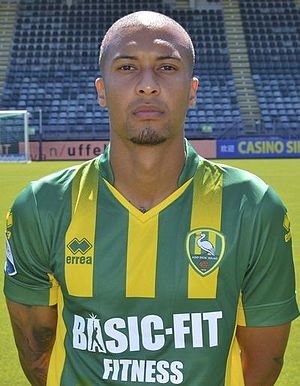
Gianni Zuiverloon
Gianni Zuiverloon
Gianni Michel Eugène Zuiverloon er en hollandsk fodboldspiller, der spiller for klubben ADO Den Haag. Han er forsvarsspiller, fortrinsvis højre back.